Ted Mincham

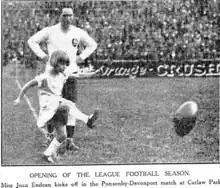
His father Bill Mincham at the opening game of the 1926 season.

Ted Mincham was born Edward Thomas Mincham on 31 January 1910, to Harriet Garraway Mincham (née McCune) and William (Bill) Edward George Mincham. He had a brother, Arnold James Mincham who was born in 1915. The family grew up in the Grey Lynn area in central Auckland. His father Bill had played rugby for the City club in the early part of the century and switched to the Ponsonby United rugby league club in 1912 when the code was in its formative years. He later became a senior grade and representative rugby league referee and a high ranking rugby league official in Auckland for many years.